Nicole Algan

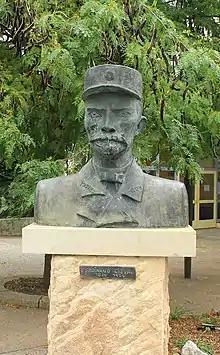
Bust of French postman Ferdinand Cheval, by Nicole Algan.

From 1942 to 1944 Algan studied the École des Beaux-arts de Paris, in the studio of Charles Despiau. She then worked with Derain from 1944 to 1954.